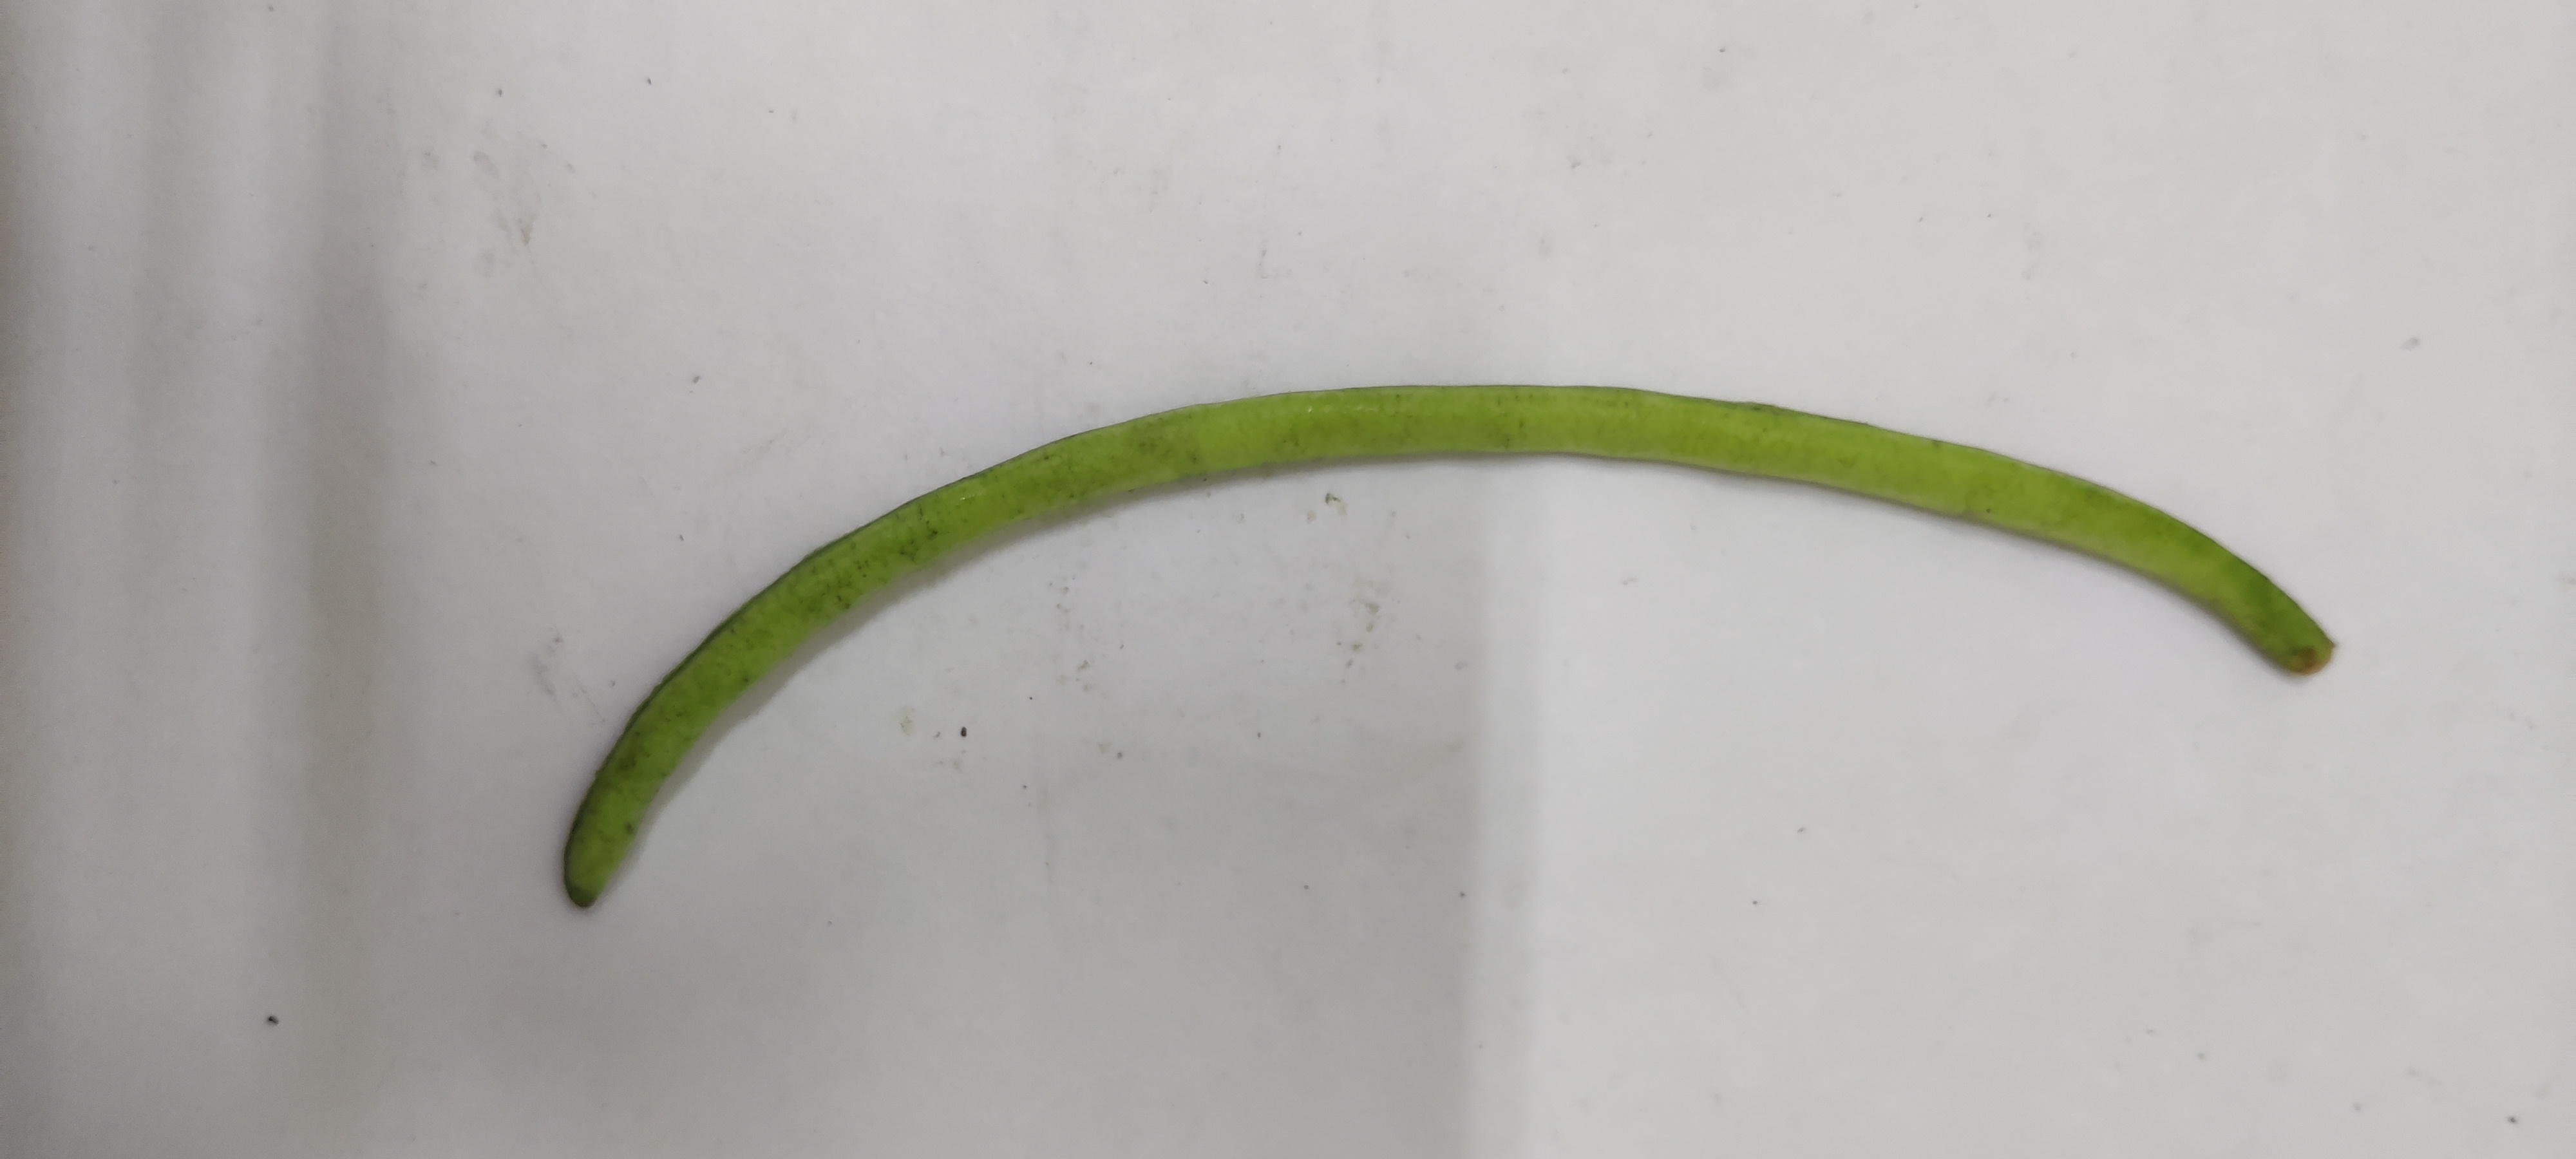
Crop: Cowpea
Condition: Fresh